Raghupathi Venkataratnam Naidu

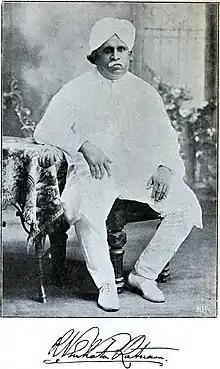

Dewan Bahadur Sir Raghupathi Venkataratnam Naidu (1 October 1862 – 26 May 1939) was an Indian social reformer and educationist who hailed from present-day Andhra Pradesh. He was described as "the most powerful orator of his day". He worked for the eradication of untouchability and upliftment of Dalits. He strived for the reformation of the Devadasi system in Andhra, and succeeded to a considerable extent. He promoted widow remarriages and encouraged women's education.